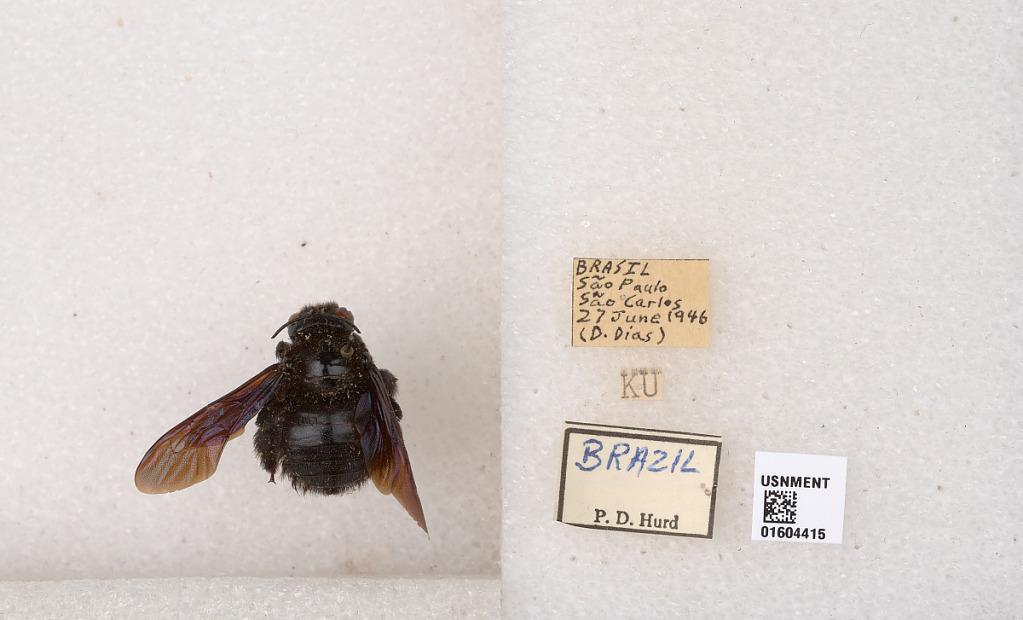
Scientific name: Xylocopa
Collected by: D. Dias
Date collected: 1946-6-27
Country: Brazil
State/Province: Sao Paulo
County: Sao Carlos
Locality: Sao Carlos